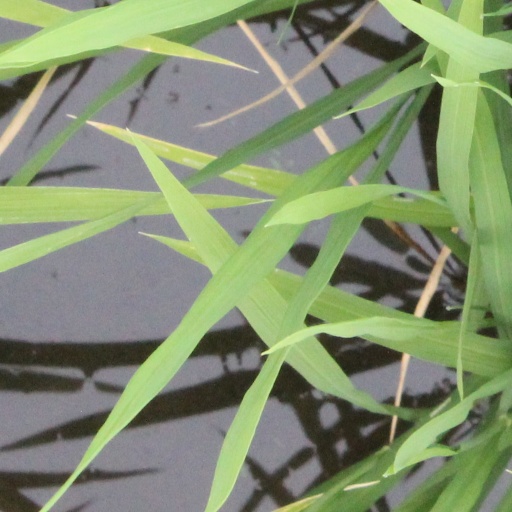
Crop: rice